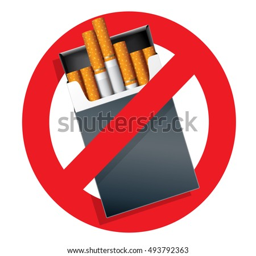
pack of cigarettes under prohibition sign .